Culture of Brunei

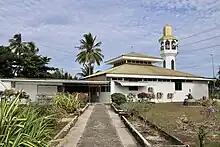
Kampong Telisai Mosque

Islam is the official religion of Brunei; Muslims make up over 78% of the population. The Constitution of Brunei states that "The religion of Brunei Darussalam shall be the Muslim religion according to the Shafi'i sect of that religion", although it also guarantees religious freedom, albeit with restrictions. The ruling monarch is depicted as the defender of Islam in the country under a system known as Malay